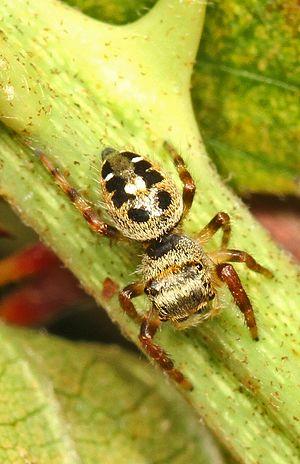
Phidippus princeps est une espèce d'araignées aranéomorphes de la famille des Salticidae.